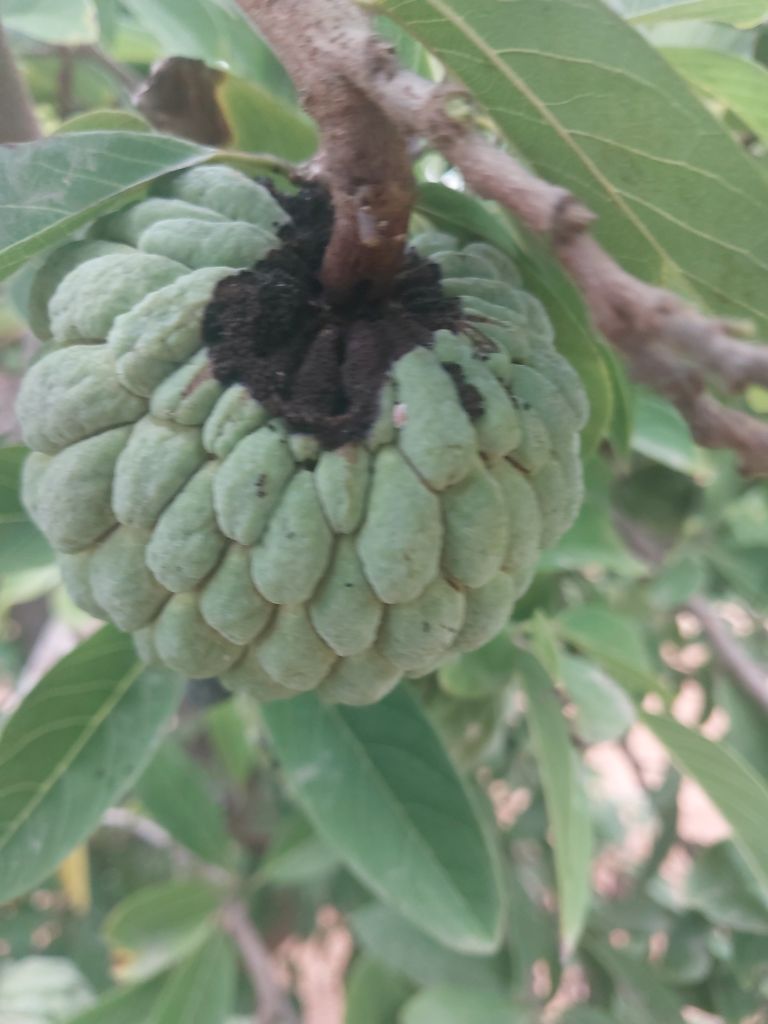
Disease label: Diplodia Rot